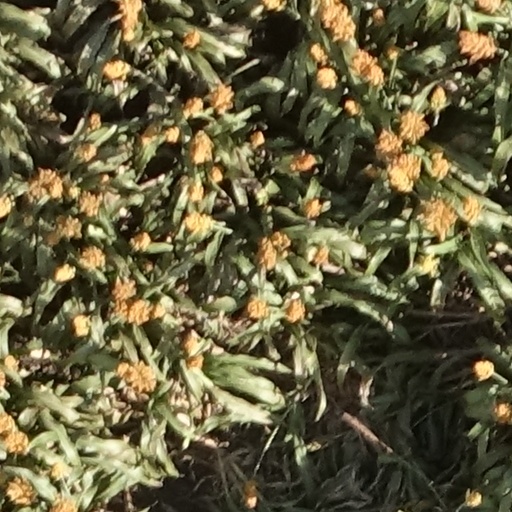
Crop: sorghum